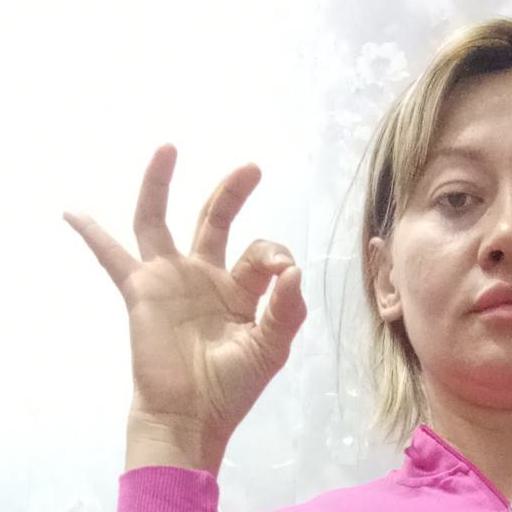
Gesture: ok